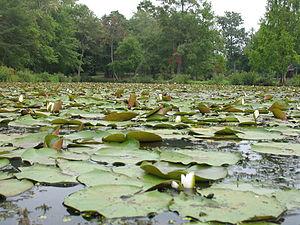
Kenilworth Park & Aquatic Gardens est un National Park Service situé dans le nord-ouest de Washington, DC, à la frontière de l'état du Maryland. Niché près des rives de la rivière Anacostia et directement à l'ouest de la Baltimore-Washington Parkway, Kenilworth Park & Aquatic Gardens conserve un grand nombre de nénuphars et de lotus rares à la surface des étangs près de la rivière. Le parc contient aussi le marais de Kenilworth, le seul marais littoral restant à Washington, DC.